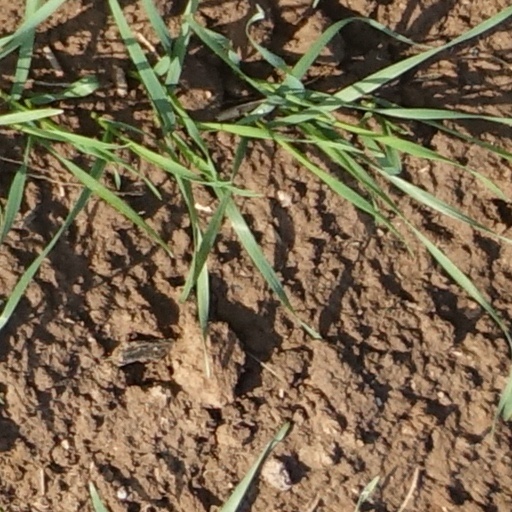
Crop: wheat